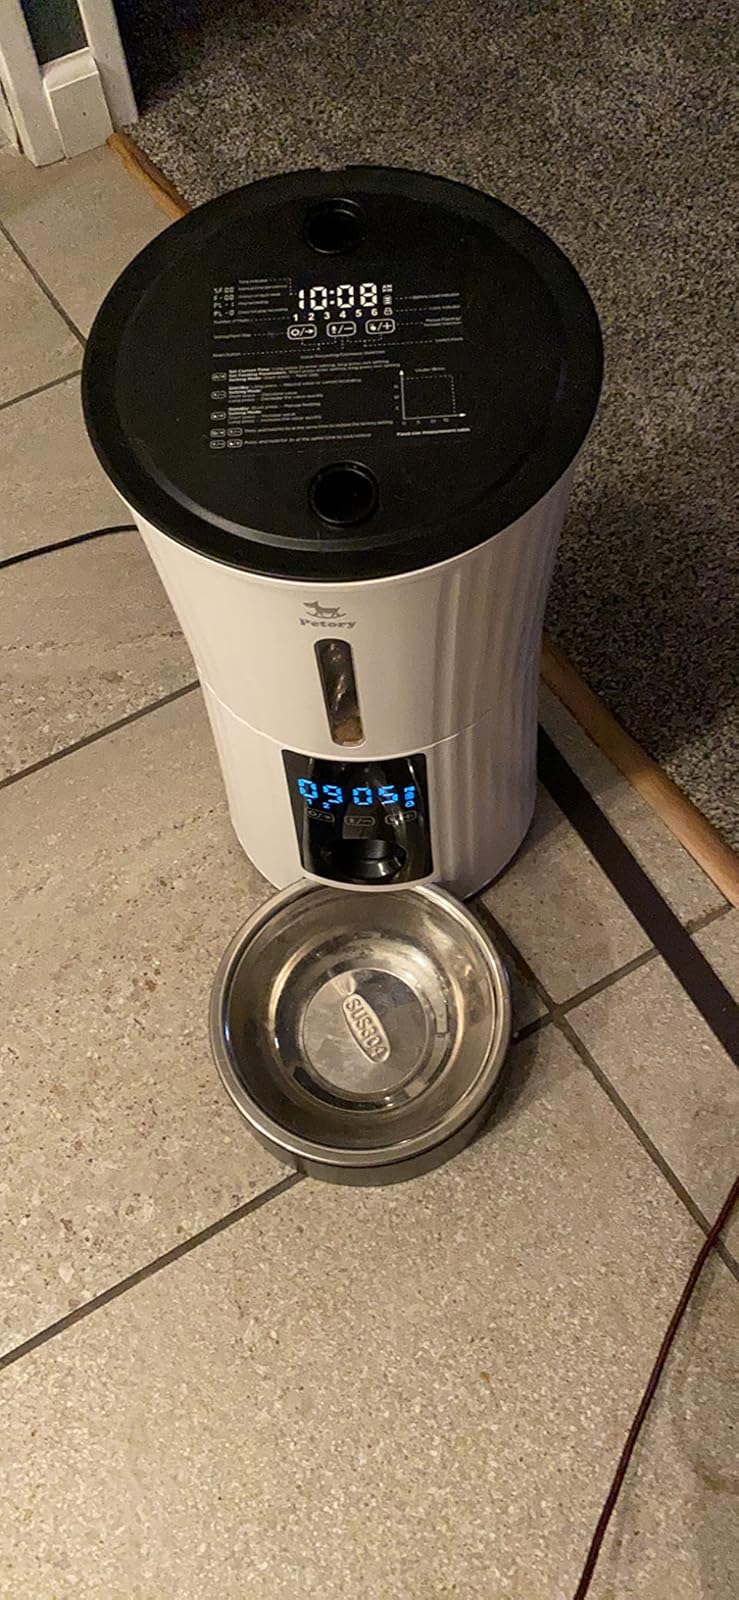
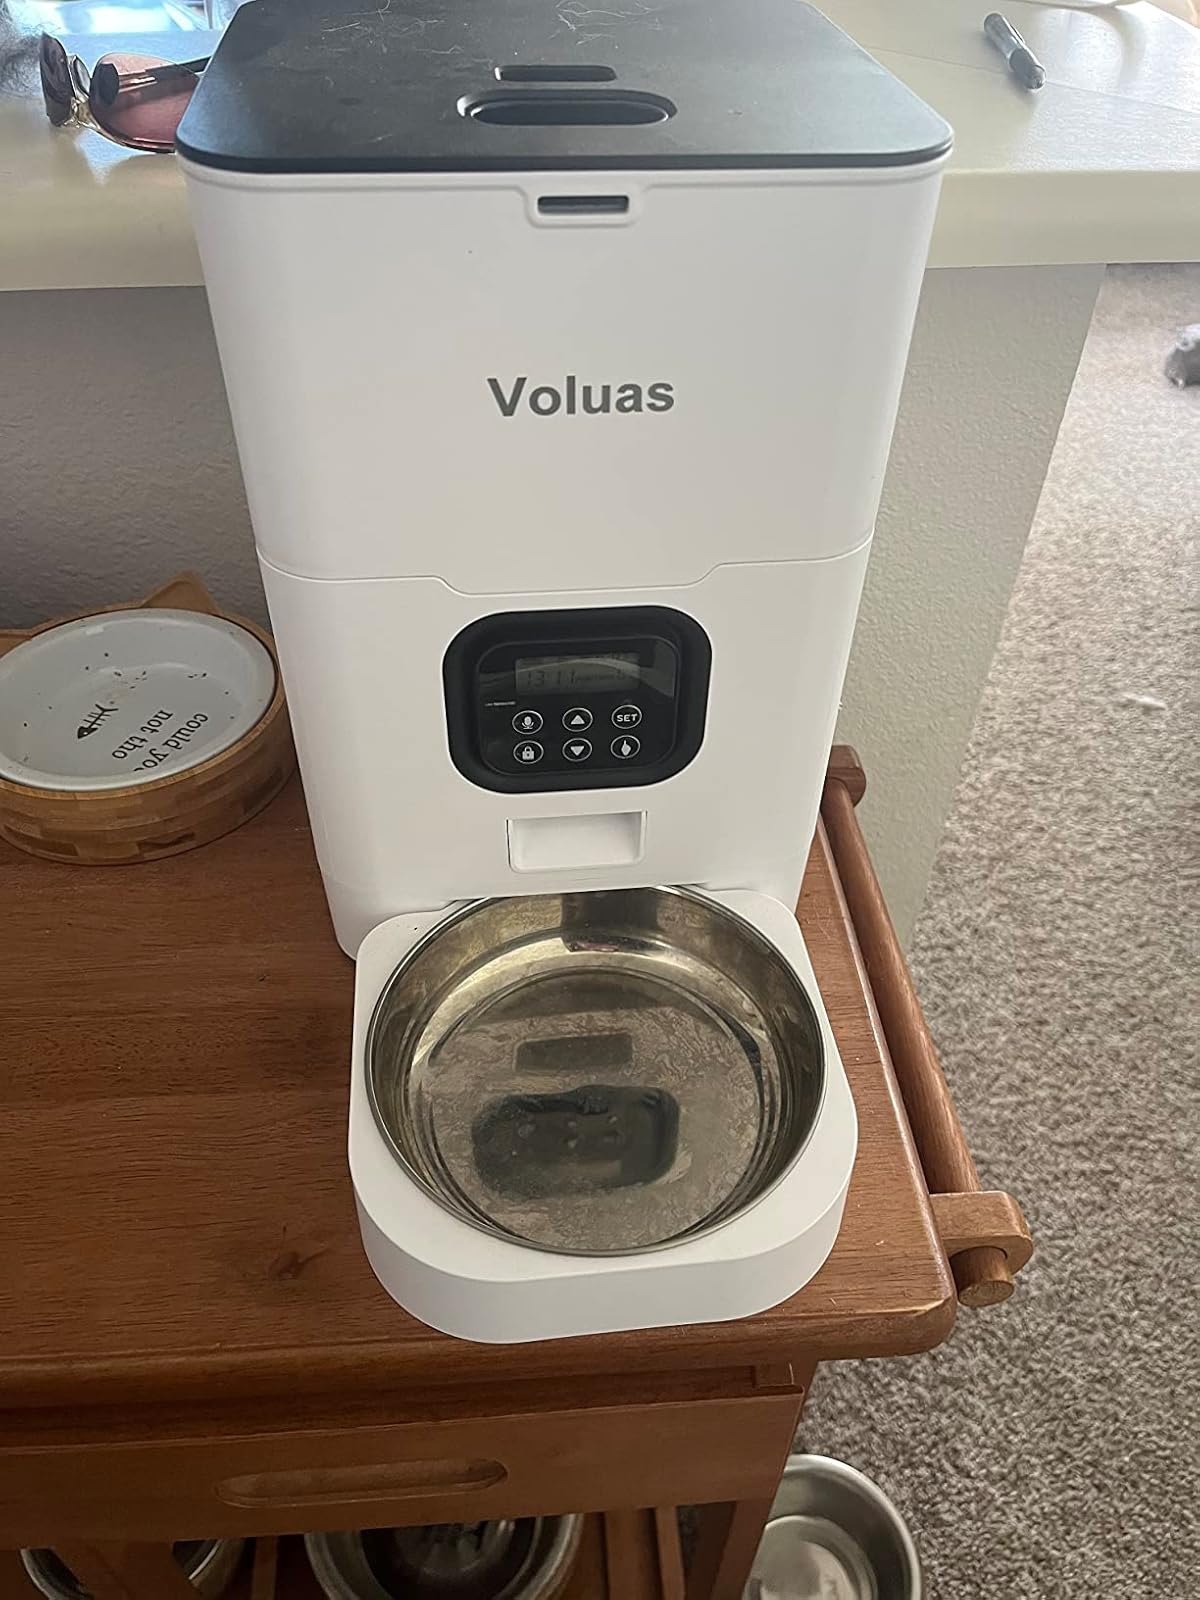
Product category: items_feeder
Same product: no